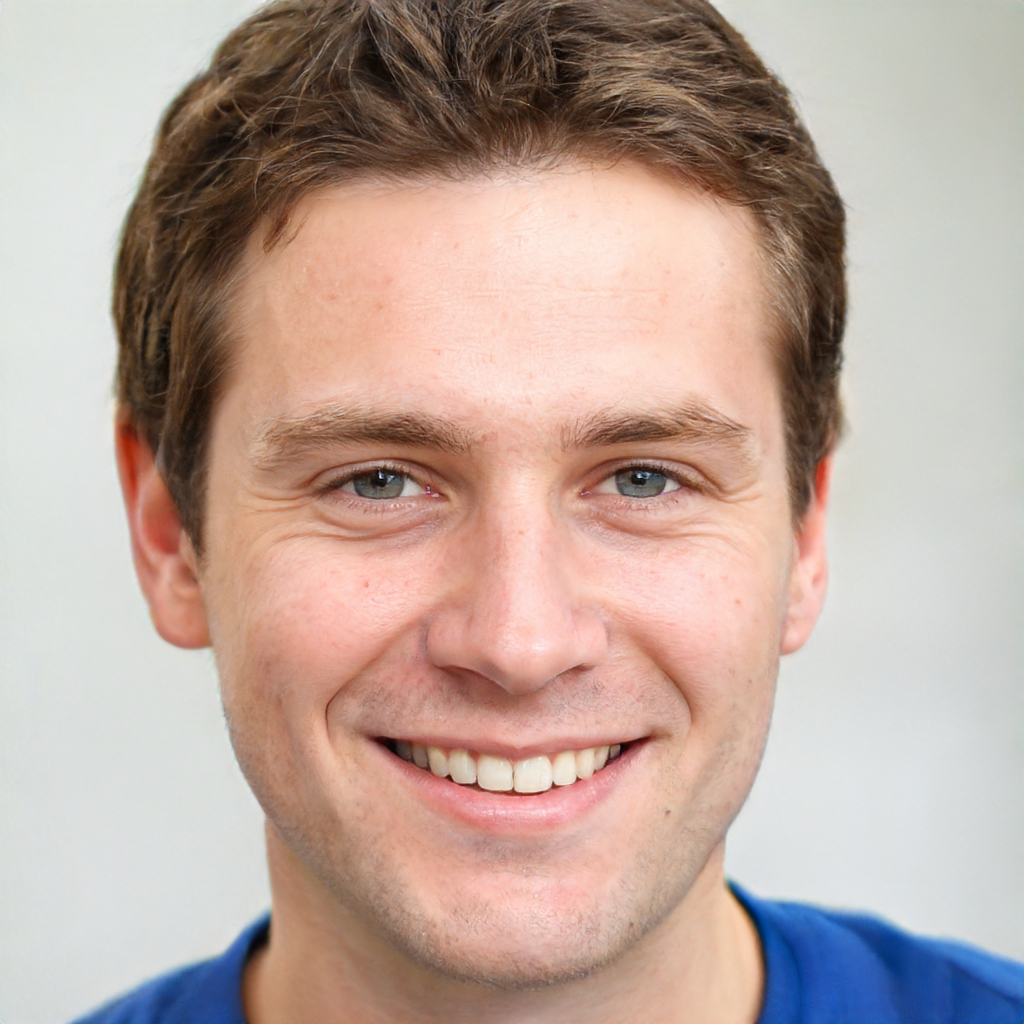
Label: Colored